Ferrellgas

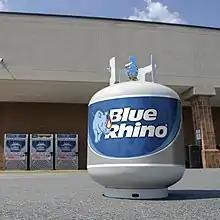
Blue Rhino propane grill tank

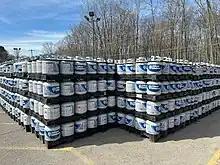
Multiple stacks of Blue Rhino propane tanks lined up in Grove City, PA

On February 9, 2004, Ferrellgas announced its blockbuster merger with Blue Rhino Corporation, the nation's largest provider of propane by portable tank exchange. Under the terms of the agreement, Ferrellgas purchased shares of Blue Rhino (the company was traded on the Nasdaq under the symbol RINO) in a transaction worth approximately $340 million. On the day of the merger agreement, James Ferrell called tank exchange the fastest growing portion of the retail propane industry. In 2004 the company had a nationwide exchange network of 29,000 selling locations. That number has since grown to more than 50,000 selling locations. Blue Rhino was founded in 1994, around the same time of Ferrellgas Partners, L.P.'s initial public offering, and remains headquartered in Winston-Salem, North Carolina.